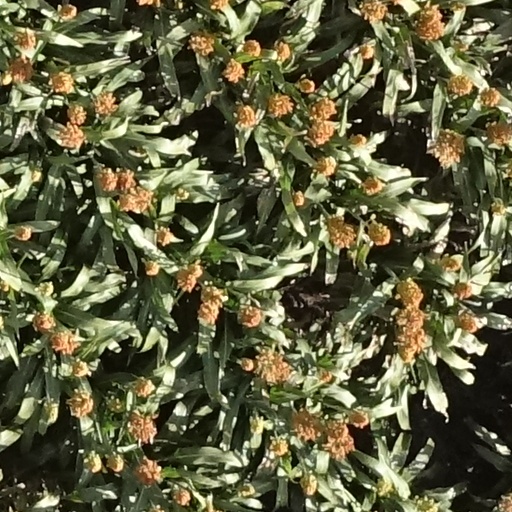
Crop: sorghum